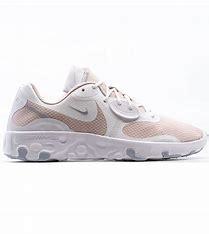
Brand: Nike
Model: Renew Lucent